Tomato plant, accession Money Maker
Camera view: horizontal (90 deg, fisheye); turntable rotation: 0 degrees
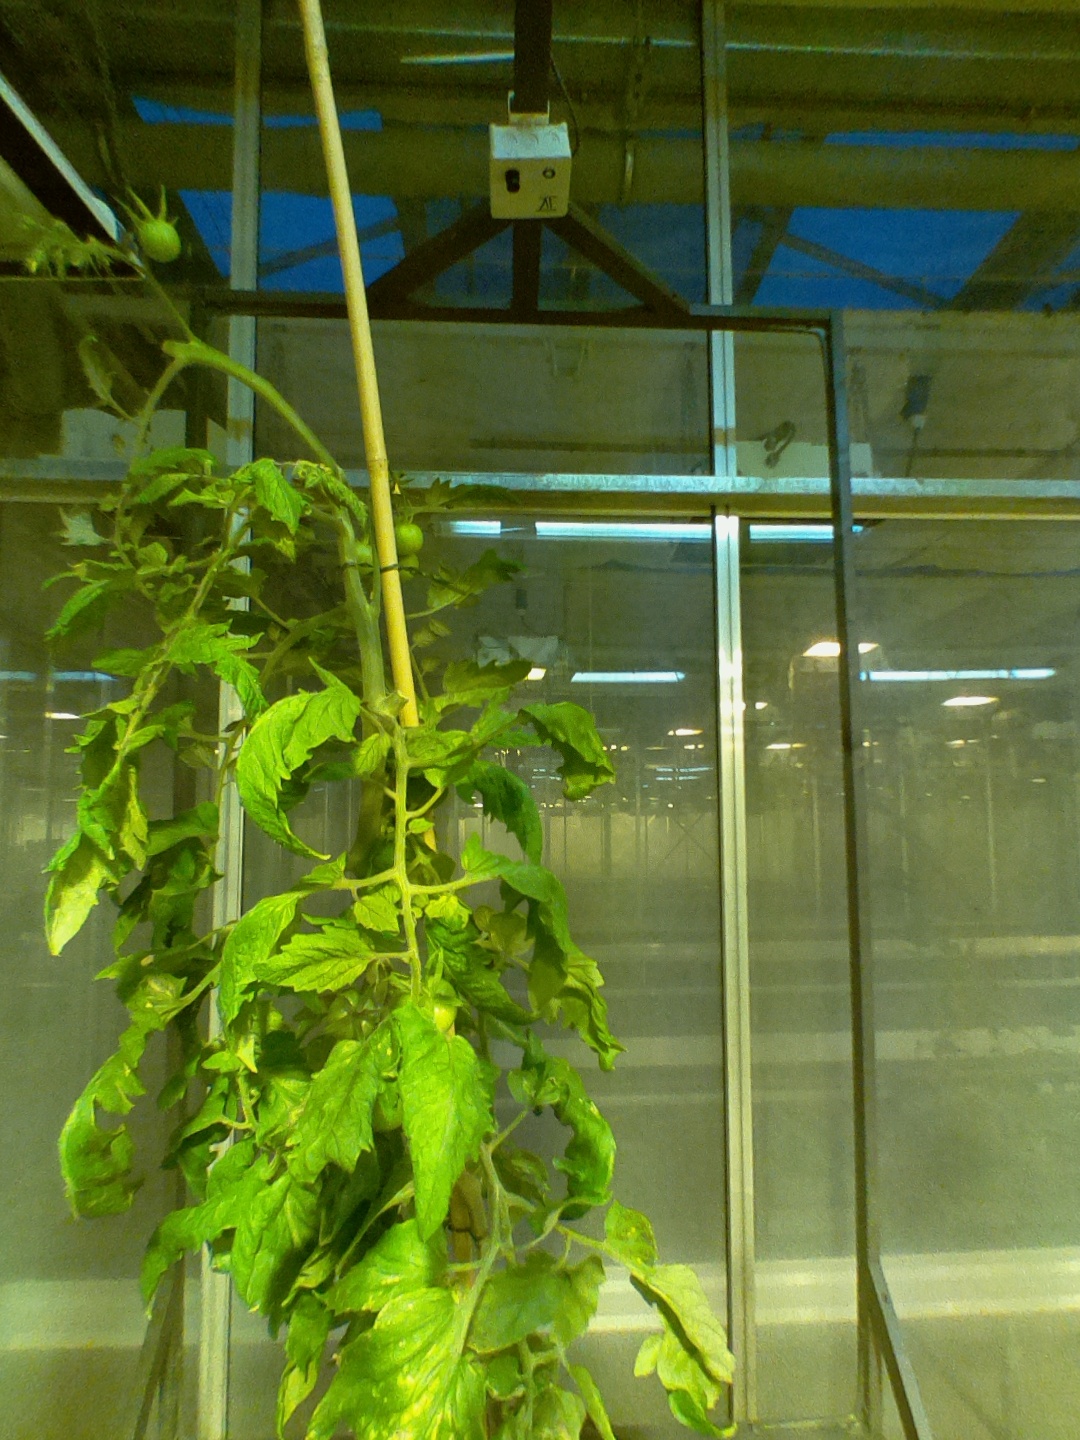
BBCH growth stage 78: 80% -90% of final fruit size